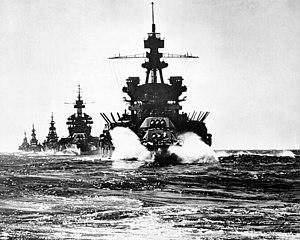
Le cuirassé est un type de navire de guerre apparu à partir du milieu du XIXᵉ siècle, dont le blindage constituait la première caractéristique, et dont l'artillerie principale était composée de pièces d'artillerie les plus puissantes du moment. Au début du XXᵉ siècle, apparut une variante des cuirassés, le croiseur de bataille, avec une artillerie et un déplacement à peine inférieurs à ceux des cuirassés, mais avec un blindage plus léger, et une plus grande vitesse. Les cuirassés les plus modernes de la Seconde Guerre mondiale ont été une synthèse de ces deux types, avant d'être supplantés par les porte-avions d'attaque.